Autonomous Landing Hazard Avoidance Technology

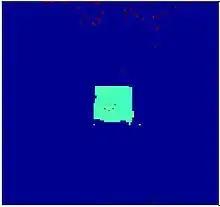

On July 27, 2013 Bravo and ALHAT flew again in TT27. The ALHAT's tracking & imaging meeting all of the test objectives.